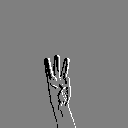
ASL letter: w